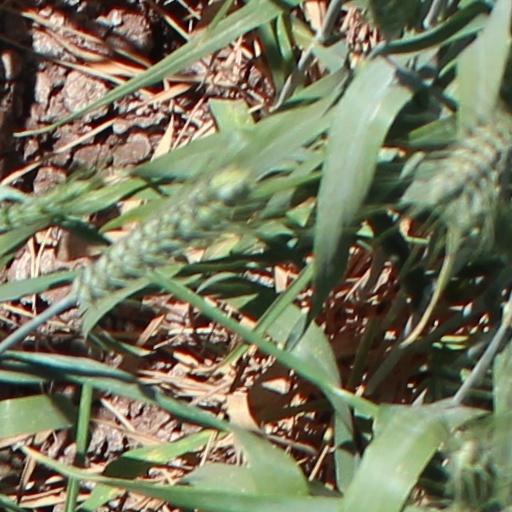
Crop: wheat